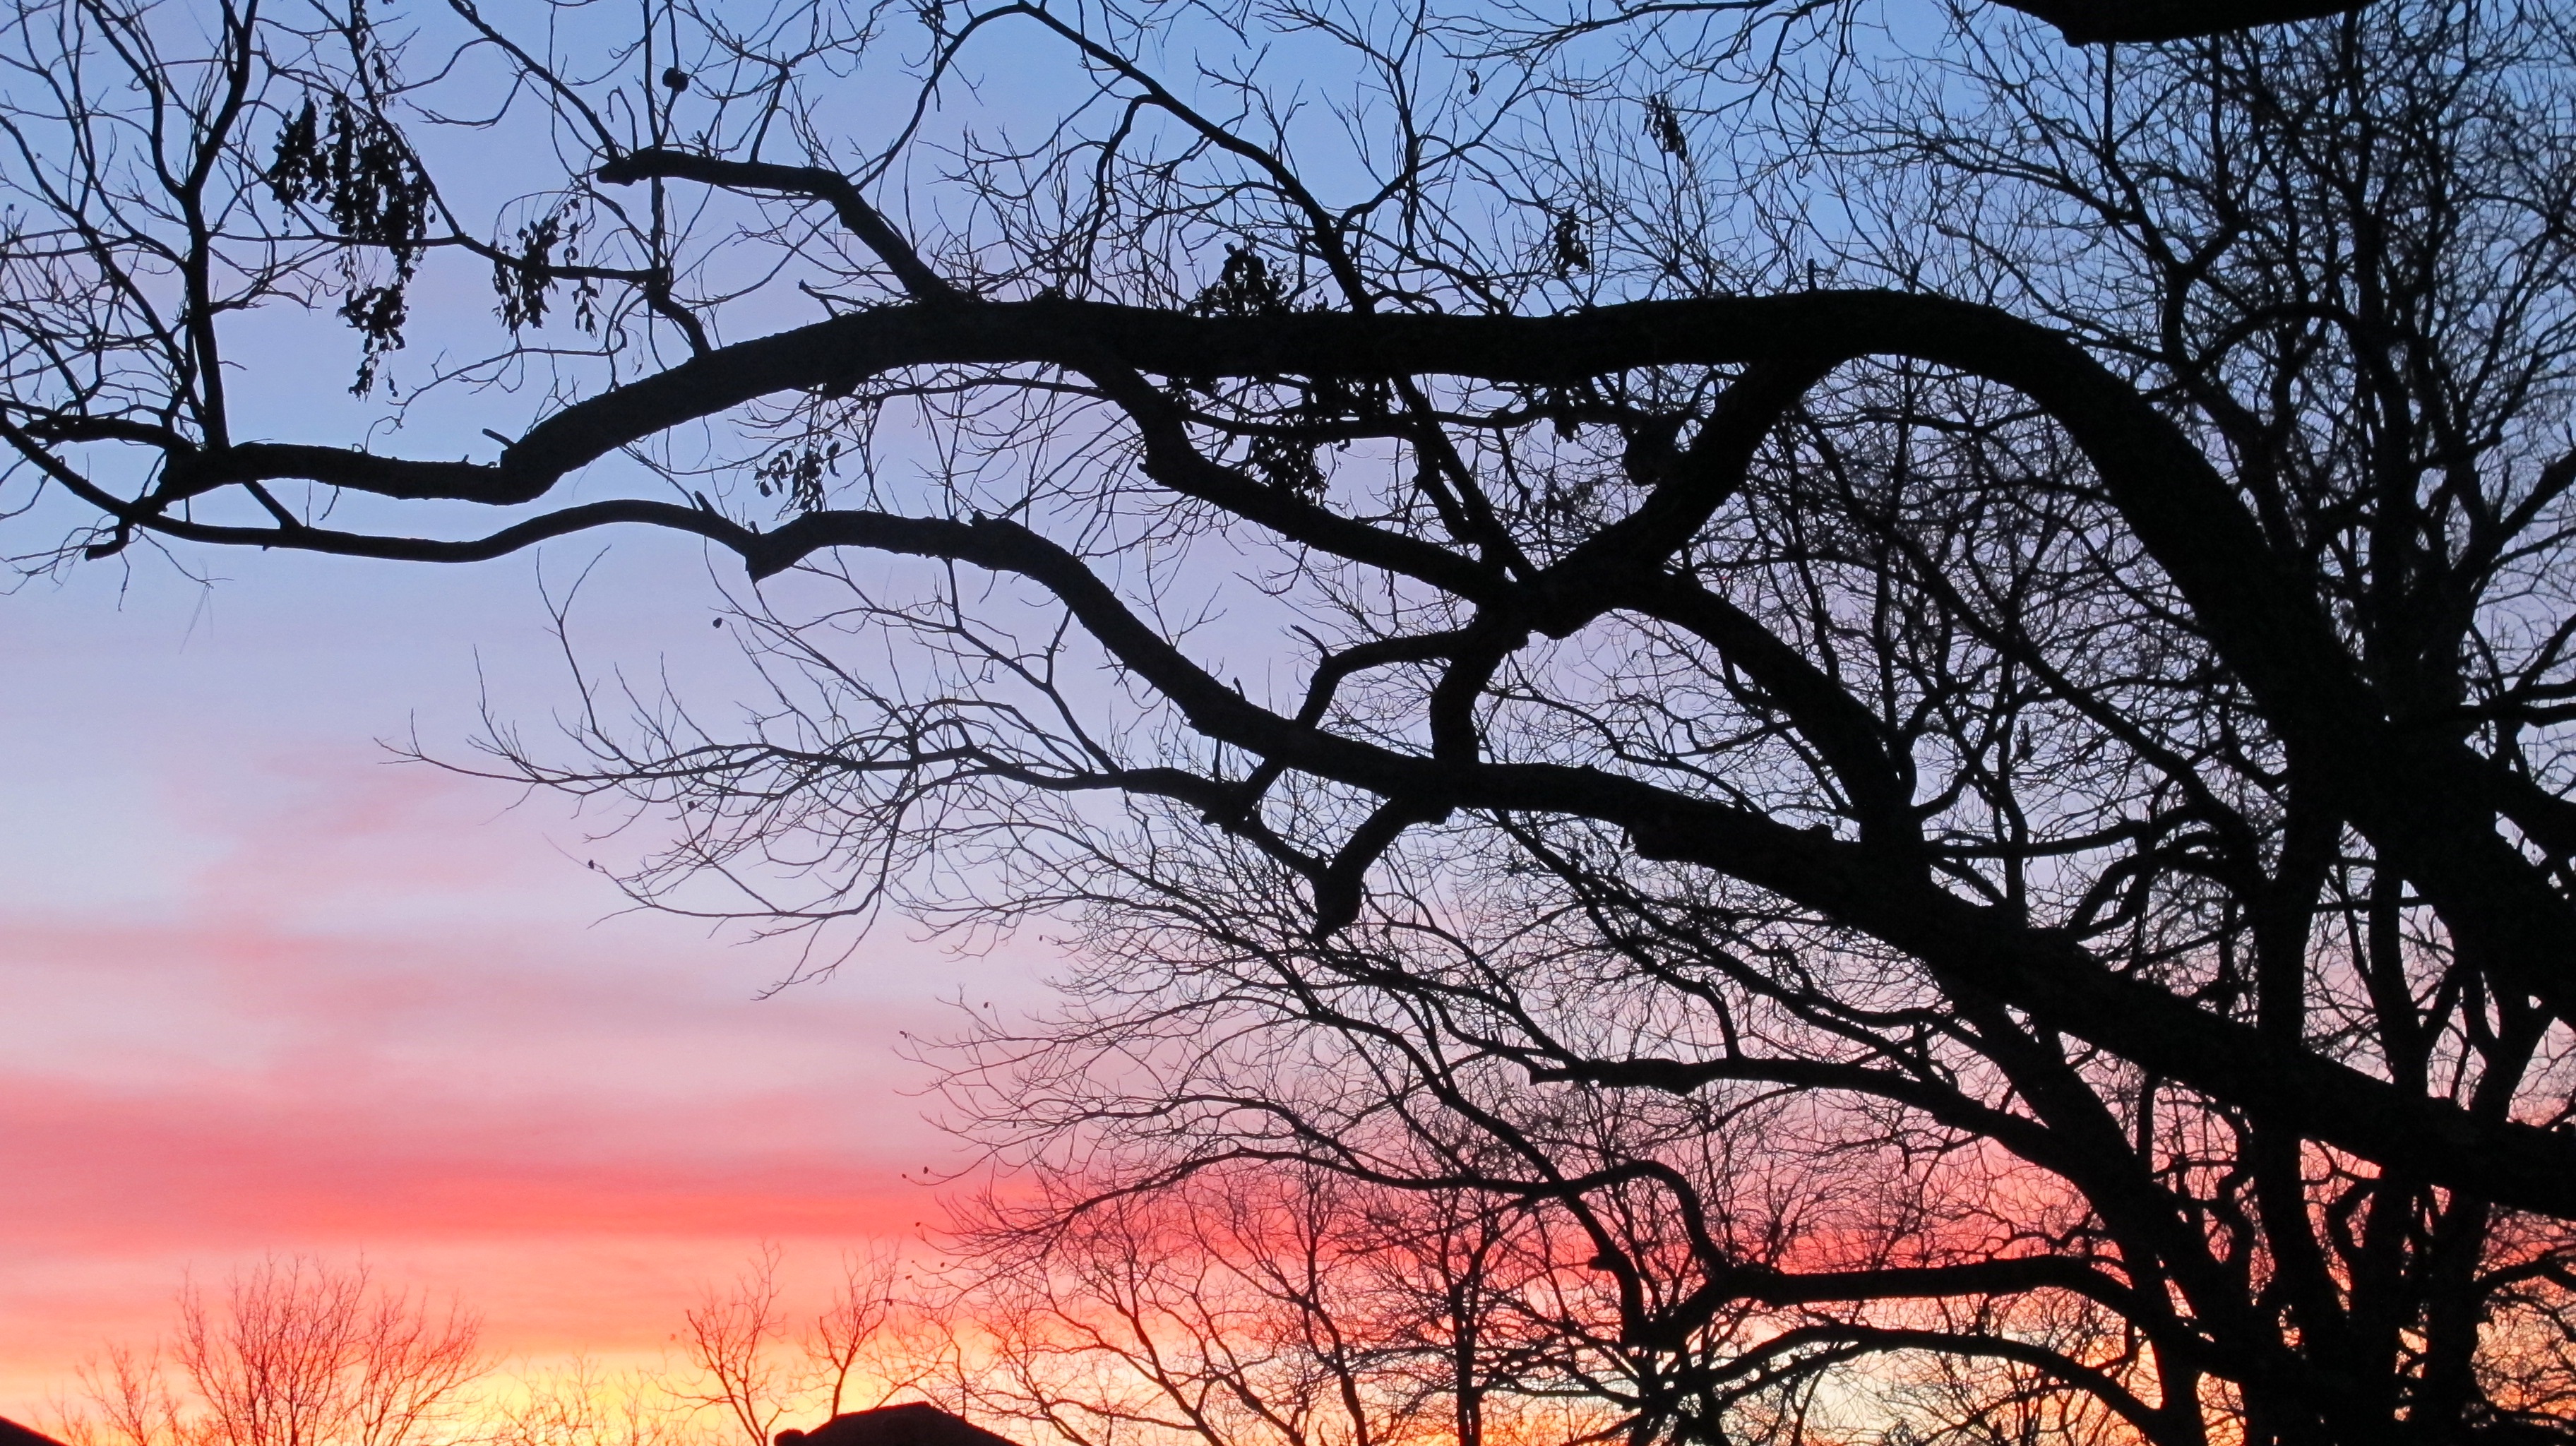
tree, nature, branch, plant, sky, sunset, morning, leaf, flower, dawn, dusk, evening, autumn, savanna, ft, texas, worth, western sunset, woody plant